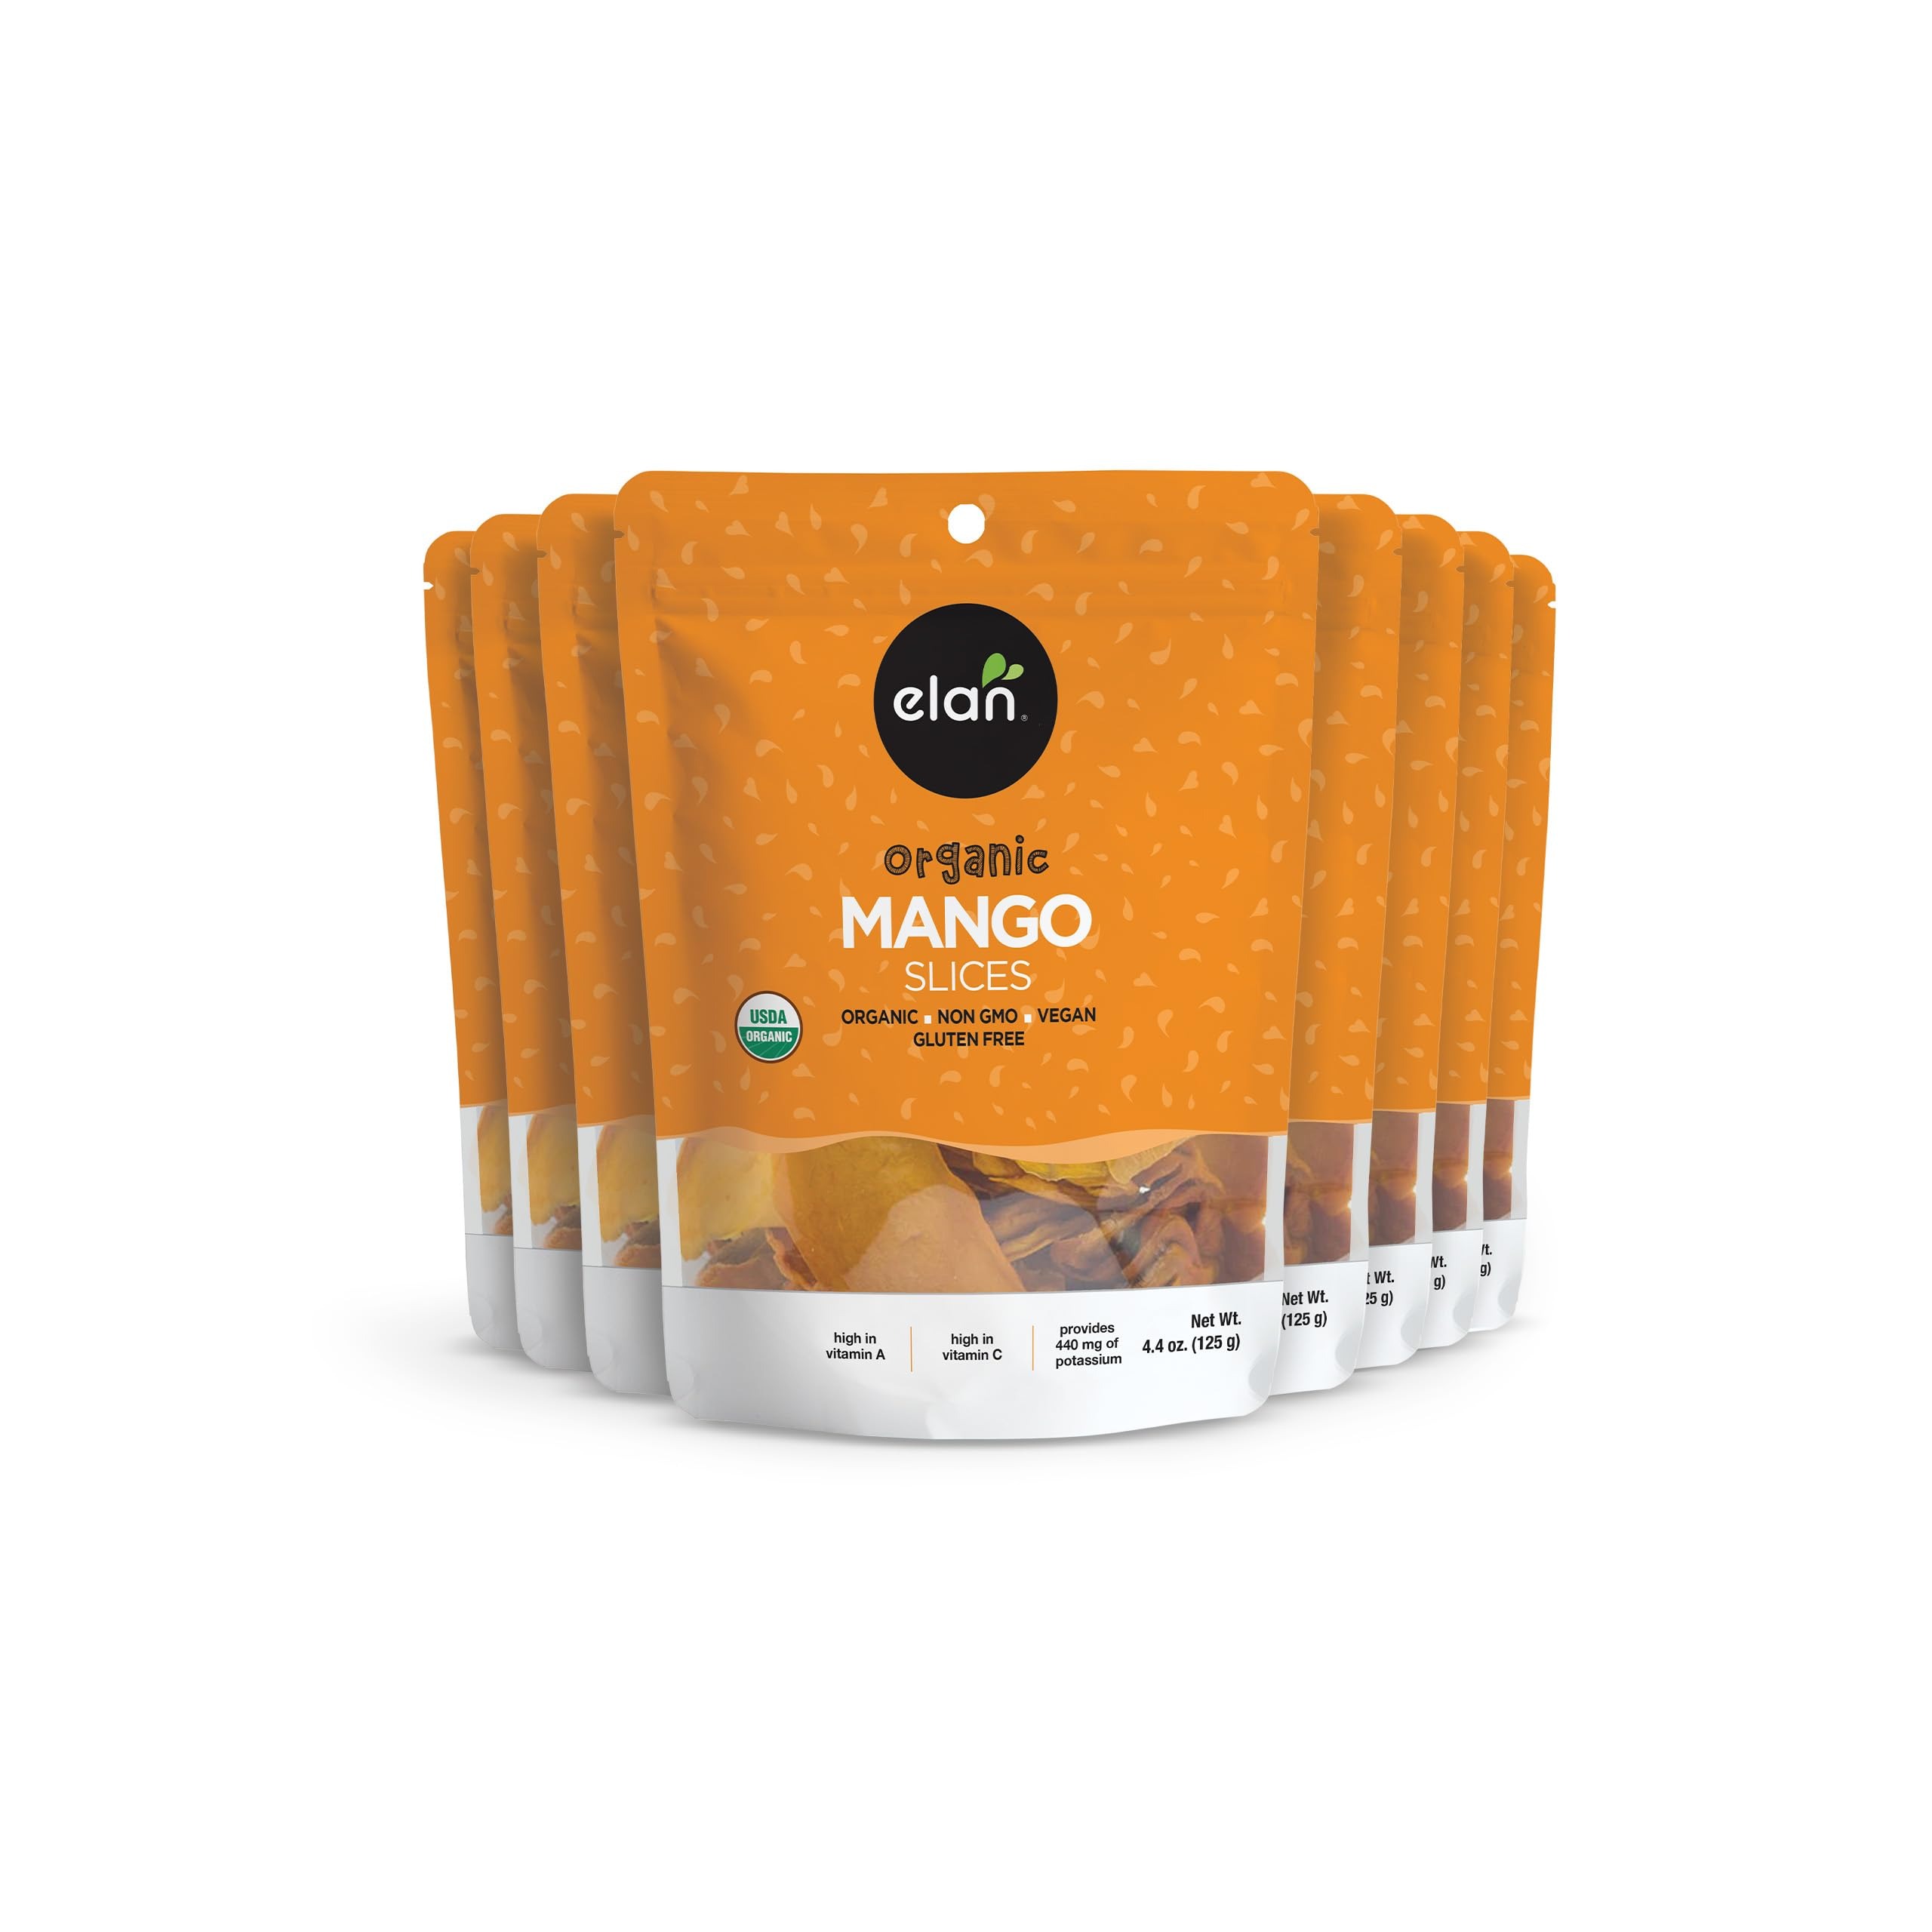
Item Name: Elan Organic Dried Mango Slices, Sulphite-free, No Sugar Added, Non-GMO, Vegan, Gluten-Free, Kosher, Healthy Dried Fruit Snacks, 8 pack of 4.4 oz
Bullet Point 1: TROPICAL BLISS: Savor the natural sweetness and chewy texture of Elan Organic Mango Slices. Enjoy a burst of tropical flavor in every bite
Bullet Point 2: GET CREATIVE: Enhance your recipes with these mango slices. From salads to muffins, smoothies, oatmeal, and trail mixes, these dried fruits add a tropical touch to your creations
Bullet Point 3: REAL NUTRITION: A source of vitamins A and C, these mango slices support immune health and provides a natural source of energy
Bullet Point 4: PROUDLY CERTIFIED: Proudly certified organic (USDA & Ecocert), Gluten-Free, and Kosher, ensuring high-quality standards for health-conscious snackers
Bullet Point 5: ALL-NATURAL: Elan Mango Slices are GMO-Free, sulphite-free, vegetarian, vegan, and without additives, making them a wholesome choice for everyone
Bullet Point 6: STORAGE: Keep these mango slices in a cool, dry place to maintain optimal freshness and flavor
Value: 35.2
Unit: Ounce

Price: 60.26